The Dream of Scipio (novel)

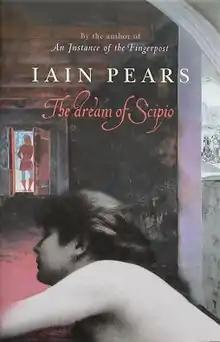
First edition (UK)

The Dream of Scipio is a novel by Iain Pears. It is set in Provence at three different critical moments of Western civilization—the collapse of the Roman Empire in the fifth century, the Black Death in the fourteenth, the Second World War in the twentieth—through which the fortunes of three men are followed: